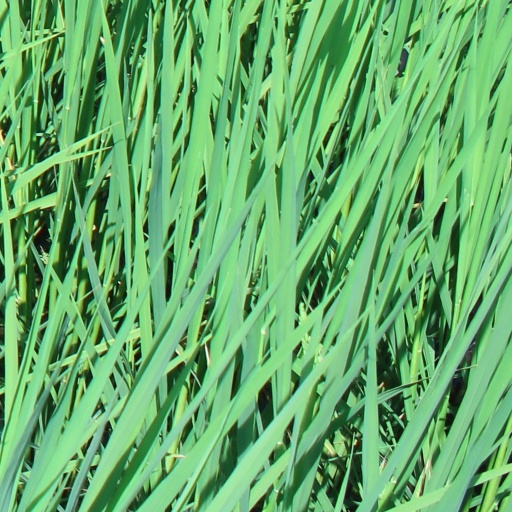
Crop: rice